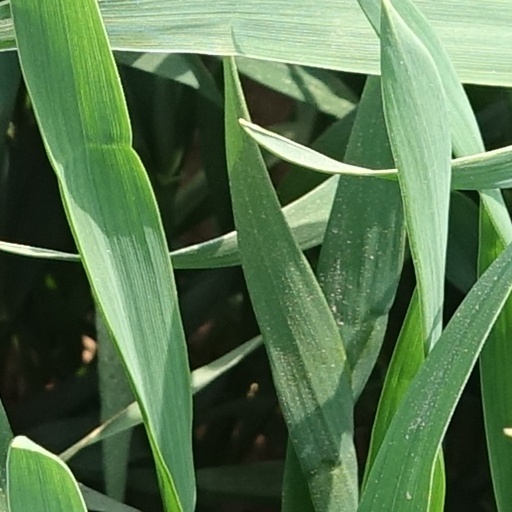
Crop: wheat